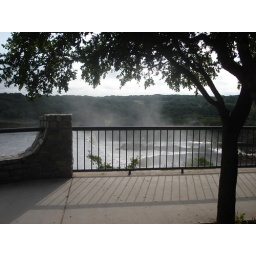
This area is above the spillway near the lake patrol office near the lake dam.